Katō Kanji

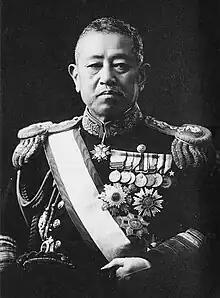
Admiral Katō Kanji in 1935

Katō Hiroharu, alternatively named Katō Kanji (23 December 1870 – 9 February 1939), was a Japanese naval officer during the Russo-Japanese War and World War I. The first name 'Kanji' was used in his later life after he became famous, likely just before he was promoted to rear-admiral. He served as the Chief of Navy General Staff from 22 January 1929 to 11 June 1930.